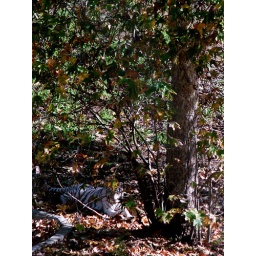
Blanca, the white tiger. First time I've seen her out in the tiger habitat. She is one beautiful cat.